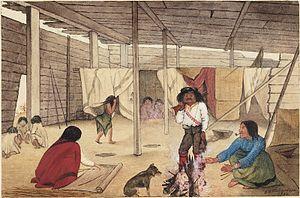
Intérieur d'une maison commune chez les Salish, Columbie-Britannique, 1864. Watercolour par Edward M. Richardson (1810-1874).